2012 Gaza War

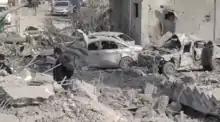
Debris in Gaza

In March 2013 the United Nations Human Rights Council issued a report stating 174 Palestinians in total died, 107 of them civilians. According to B'Tselem, 167 Palestinians were killed, including 62 Palestinians who took part in the hostilities and seven other who were targets of assassination.